National Opera House

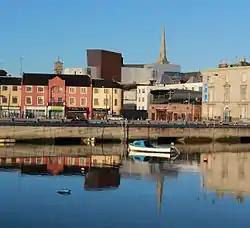
Ireland's National Opera House rises above the Wexford skyline

The building was officially renamed as Ireland's National Opera House by the Minister for Arts, Heritage, Regional, Rural and Gaeltacht Affairs, Heather Humphreys, at the opening of the 2014 Wexford Festival.